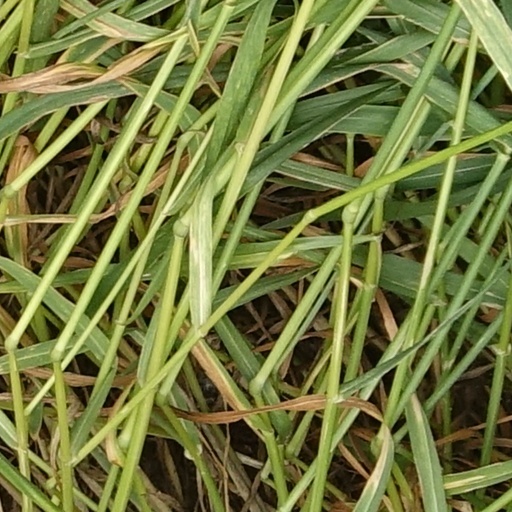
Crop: wheat